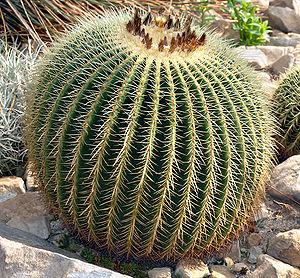
Les Cacteae sont une tribu de plantes appartenant à la famille des Cactaceae. Elle se compose d'espèces qui n'ont pas de feuilles du tout, ou qui ont des tiges qui ressemblent à des feuilles. Certaines ont des épines qui ressemblent à des feuilles, mais la majorité d'entre eux en sont dépourvues.
Echinocactus grusonii est une des espèces les plus connues de cactus. Elle fait partie du genre Echinocactus.